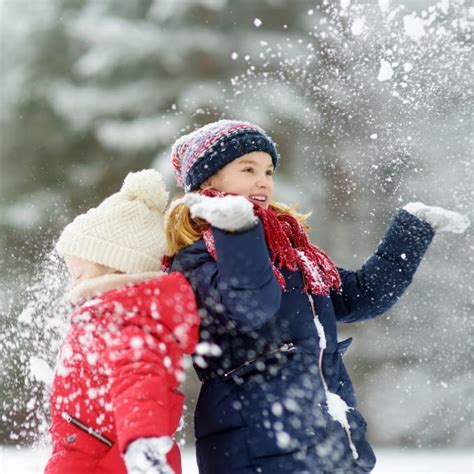
Weather: snow or frosty